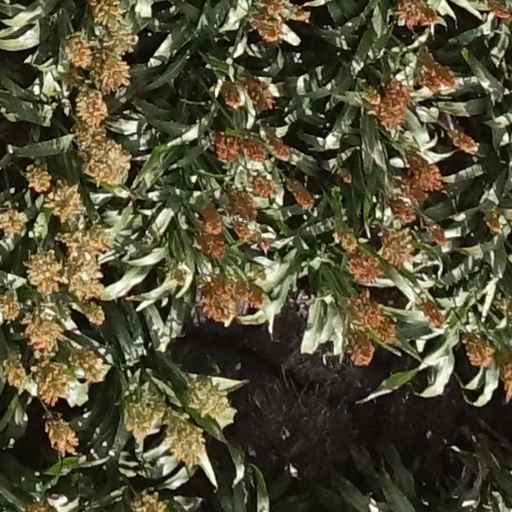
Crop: sorghum